Bellingham Castle

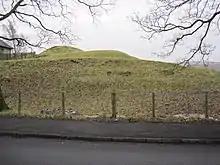
Motte of Bellingham Castle

Bellingham Castle was a motte and bailey fortress in Northumberland, founded by the De Bellingham family. Its remains lie 5 miles east of Dally Castle, near the village of Bellingham. There is no evidence to suggest that any fortification existed on the site before 1157, when the lands were granted as liberty to the King of Scotland. According to sources, a castle and manor house was erected on a mound now known as Hallsfield during the reign of Richard II by a certain Richard De Bellingham of the De Bellingham Family, who were given the estate as well as the title of Baron by the monarch. The estate was then passed on to the Derwentwater family. However due to his joining the rebel cause during the Jacobite Rising of 1715, James Radclyffe, 3rd Earl of Derwentwater was stripped of his title and his estate and after his attainder and execution, the manor was awarded to the Governors of the Greenwich Hospital. By the 13th century all traces of the castle proper and its fortifications had been lost.